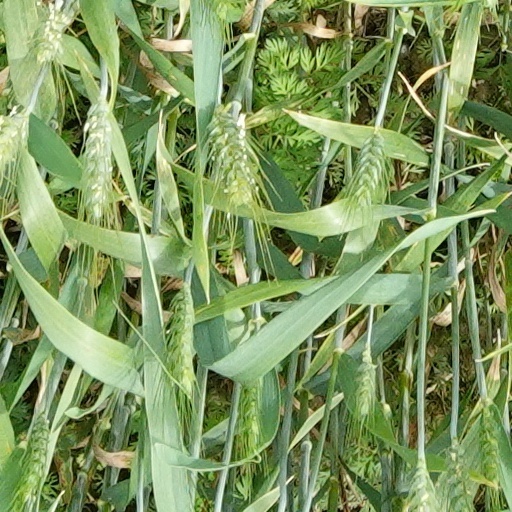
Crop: wheat